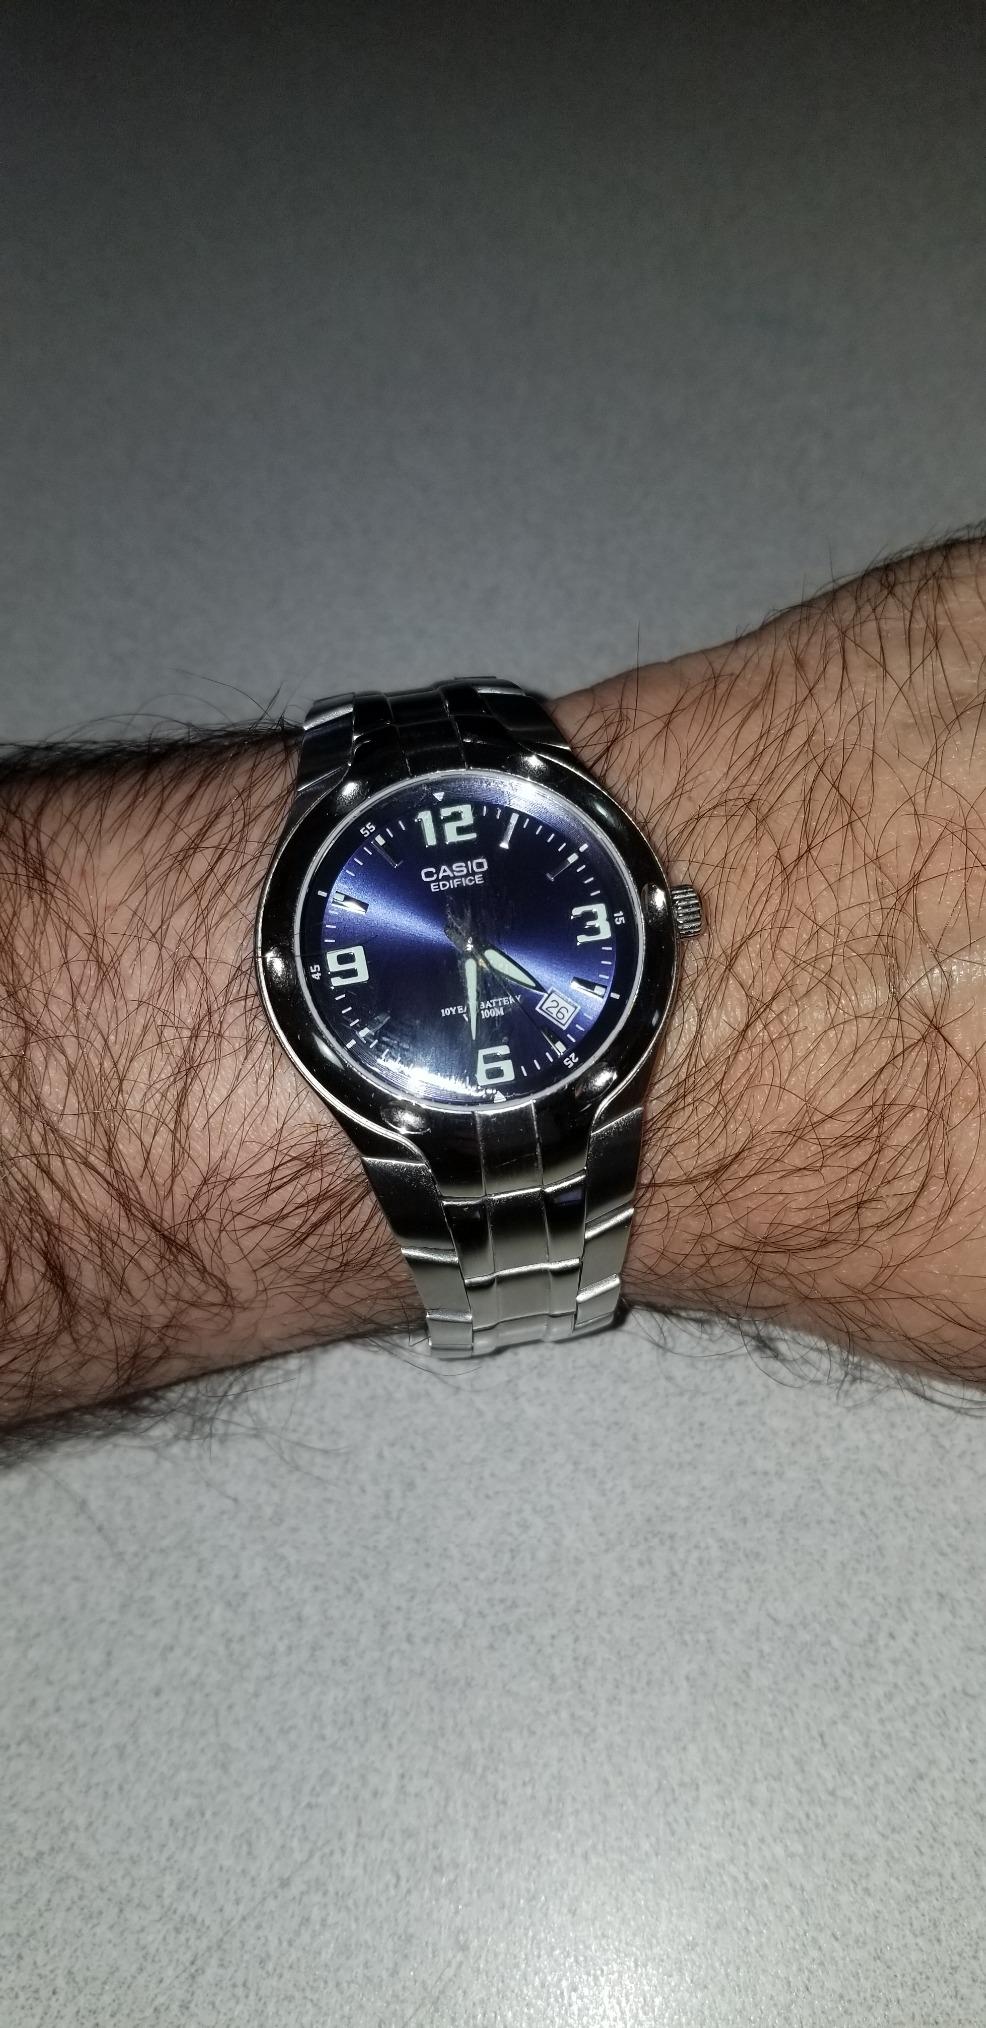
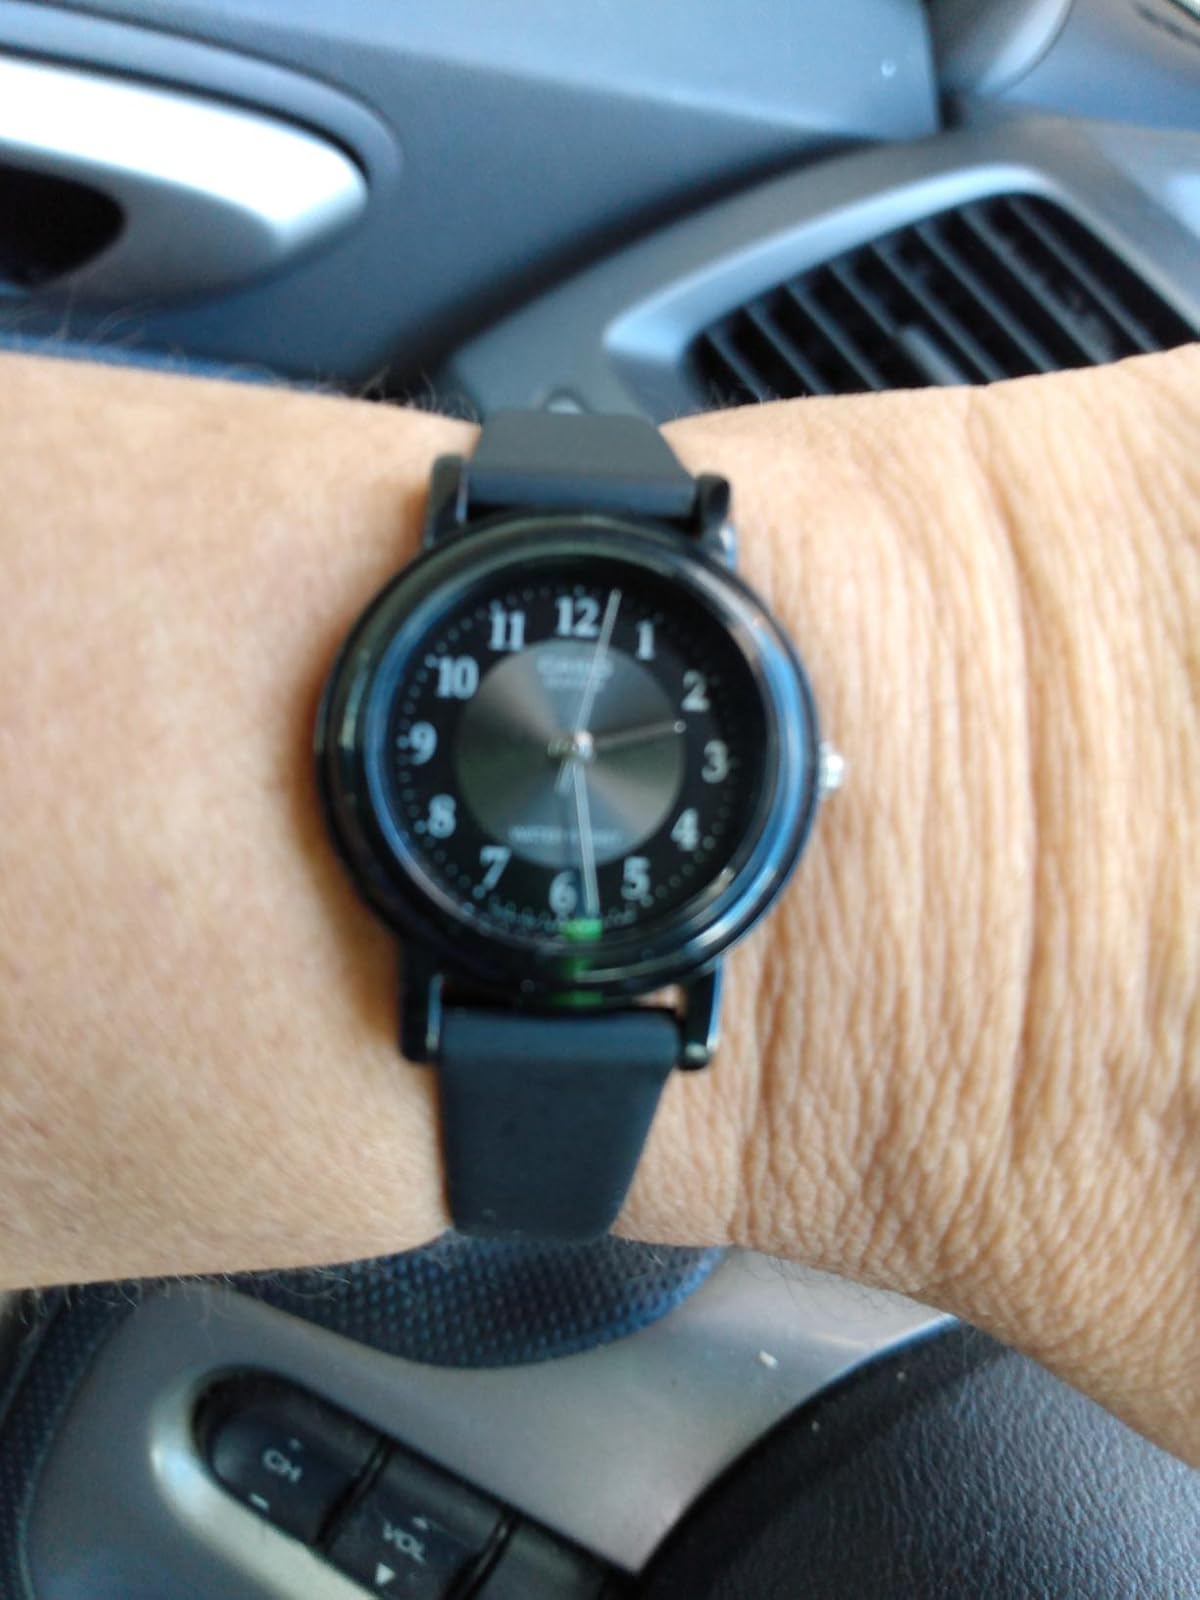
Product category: accessories_watch
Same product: no